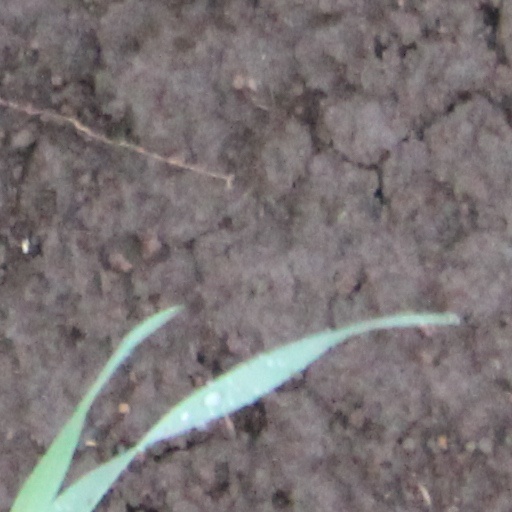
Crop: wheat